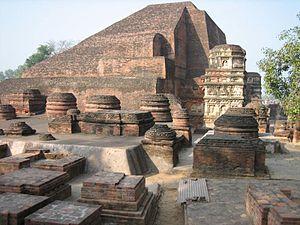
Shantideva est un philosophe indien madhyamika, une branche du bouddhisme mahāyāna. Un des derniers grands maîtres d'expression sanskrite, Shantideva jouit d'une considération particulière dans le bouddhisme tibétain. Il a écrit le Śikṣāsamuccaya ainsi que le Bodhicaryāvatāra, une œuvre capitale de la tradition bouddhiste indo-tibétaine. Il fait partie des 84 mahasiddhas.
Chittamatra, rien qu'esprit est l'une des écoles du bouddhisme Mahāyāna. Elle est parfois nommée Vijñānavāda, voie de la conscience, Vijñāptimātra, la conscience seule, ou encore Yogācāra, pratiquants du Yoga. Le Cittamātra constitue avec le Madhyamaka l'une des deux principales écoles spécifiques du bouddhisme mahāyāna.
Le déclin du bouddhisme en Inde, là ou il est né, a eu lieu pour diverses raisons telles que les conflits sectaires au sein du bouddhisme, la perte du soutien public et royal, l'évolution de la situation socio-politique, le développement des religions indiennes concurrentes telles que l’hindouisme et le jaïnisme et les vagues d'invasions par des peuples venant d'Asie centrale qui touchent les Indes.